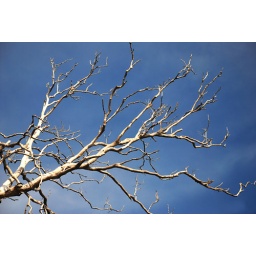
A silver-coloured tree against the blue sky, Rawa Island.